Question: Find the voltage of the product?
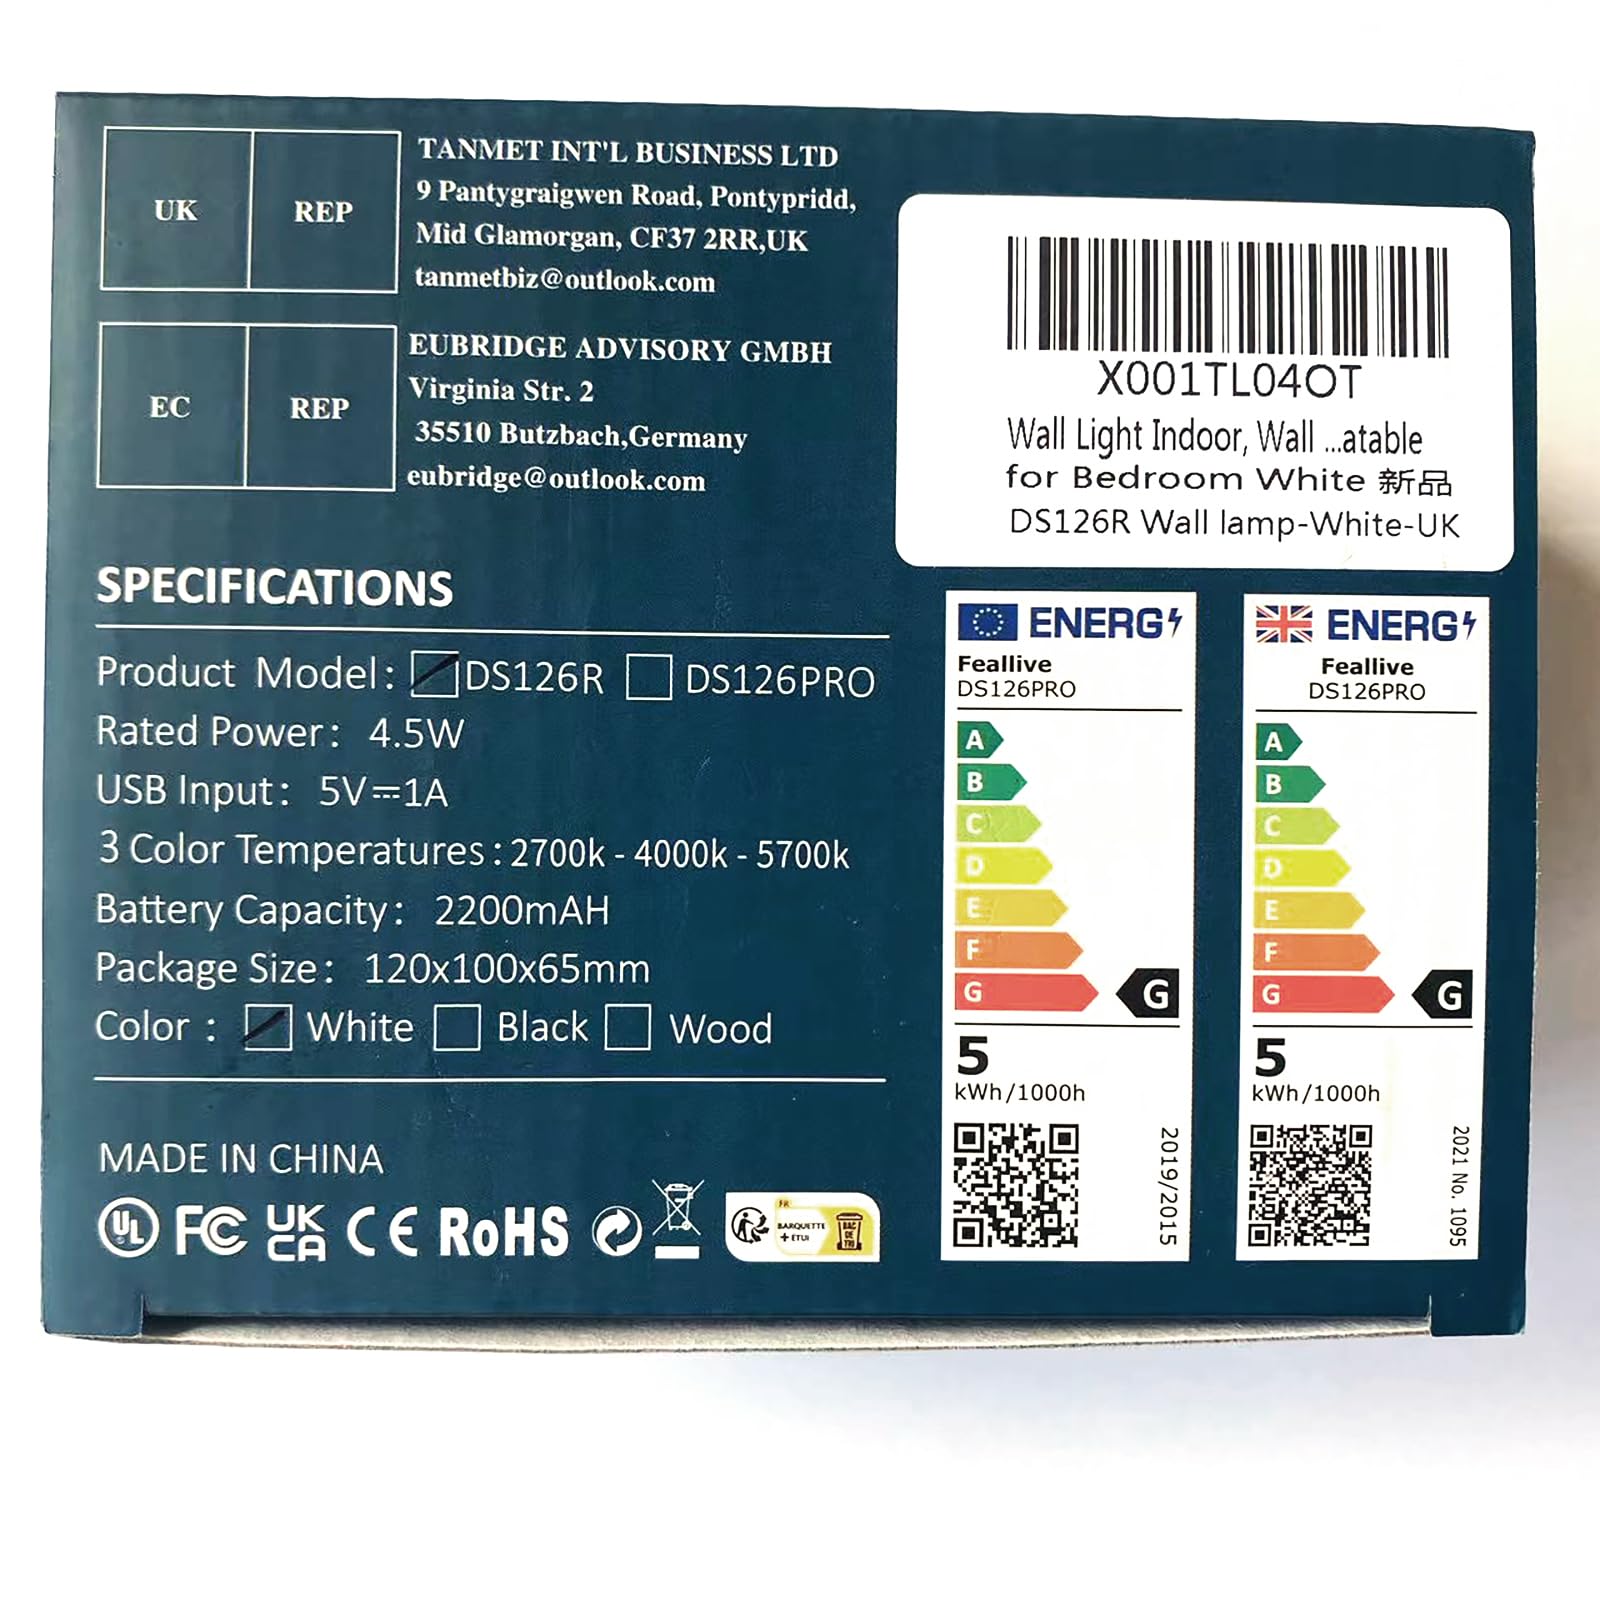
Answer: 5.0 volt